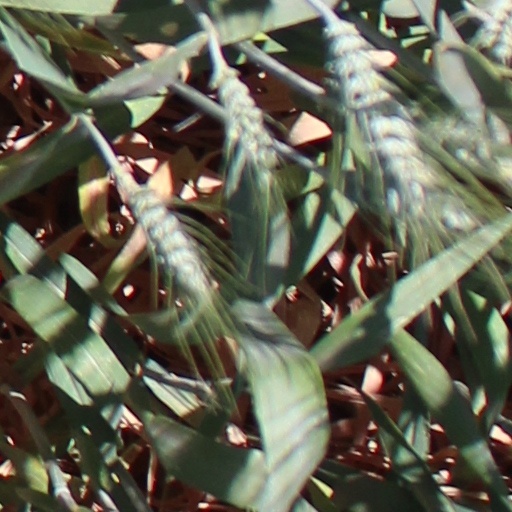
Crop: wheat